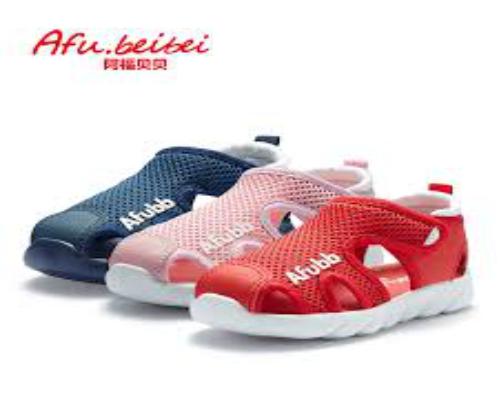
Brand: AFuBeiBei
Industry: Clothes